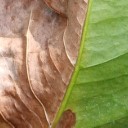
Label: Phoma